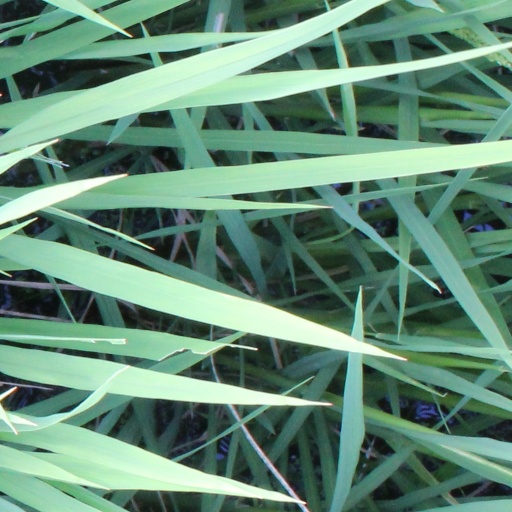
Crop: rice